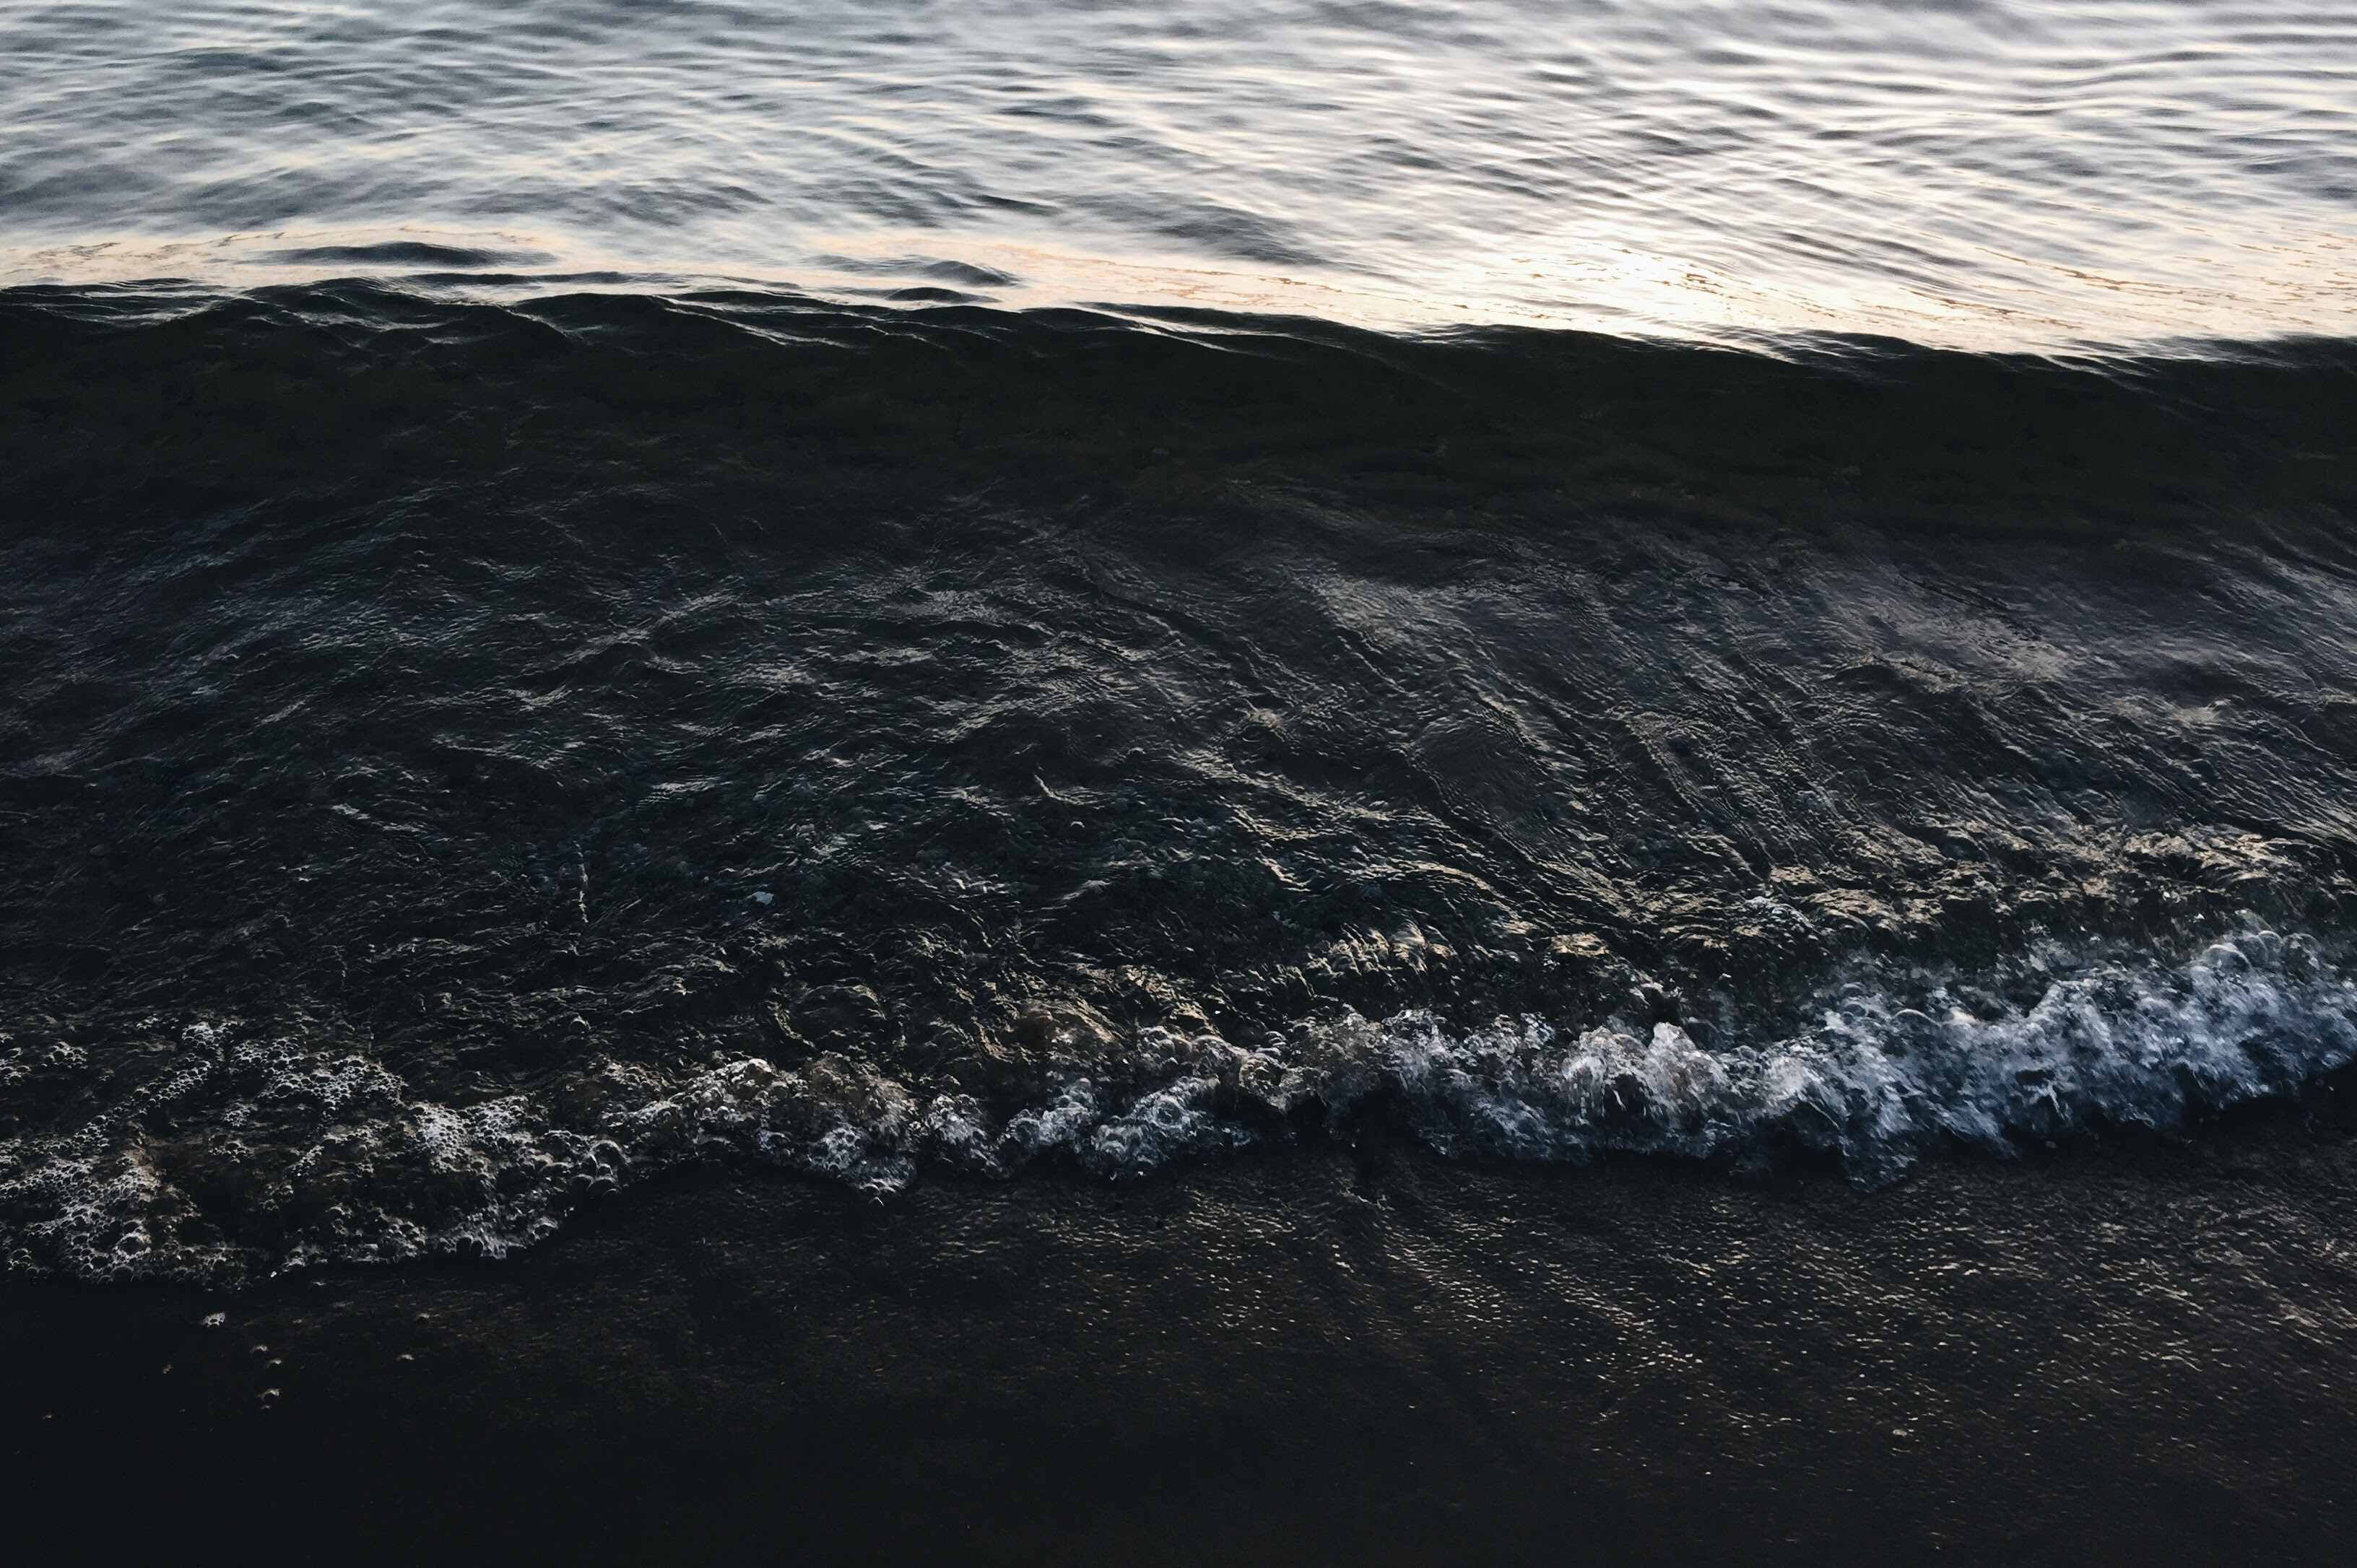
beach, sea, coast, water, sand, rock, ocean, horizon, cloud, sky, sunset, sunlight, shore, wave, reflection, body of water, wind wave